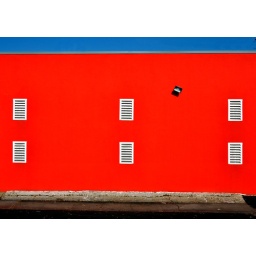
red wall in mission bay